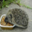
Label: porcupine